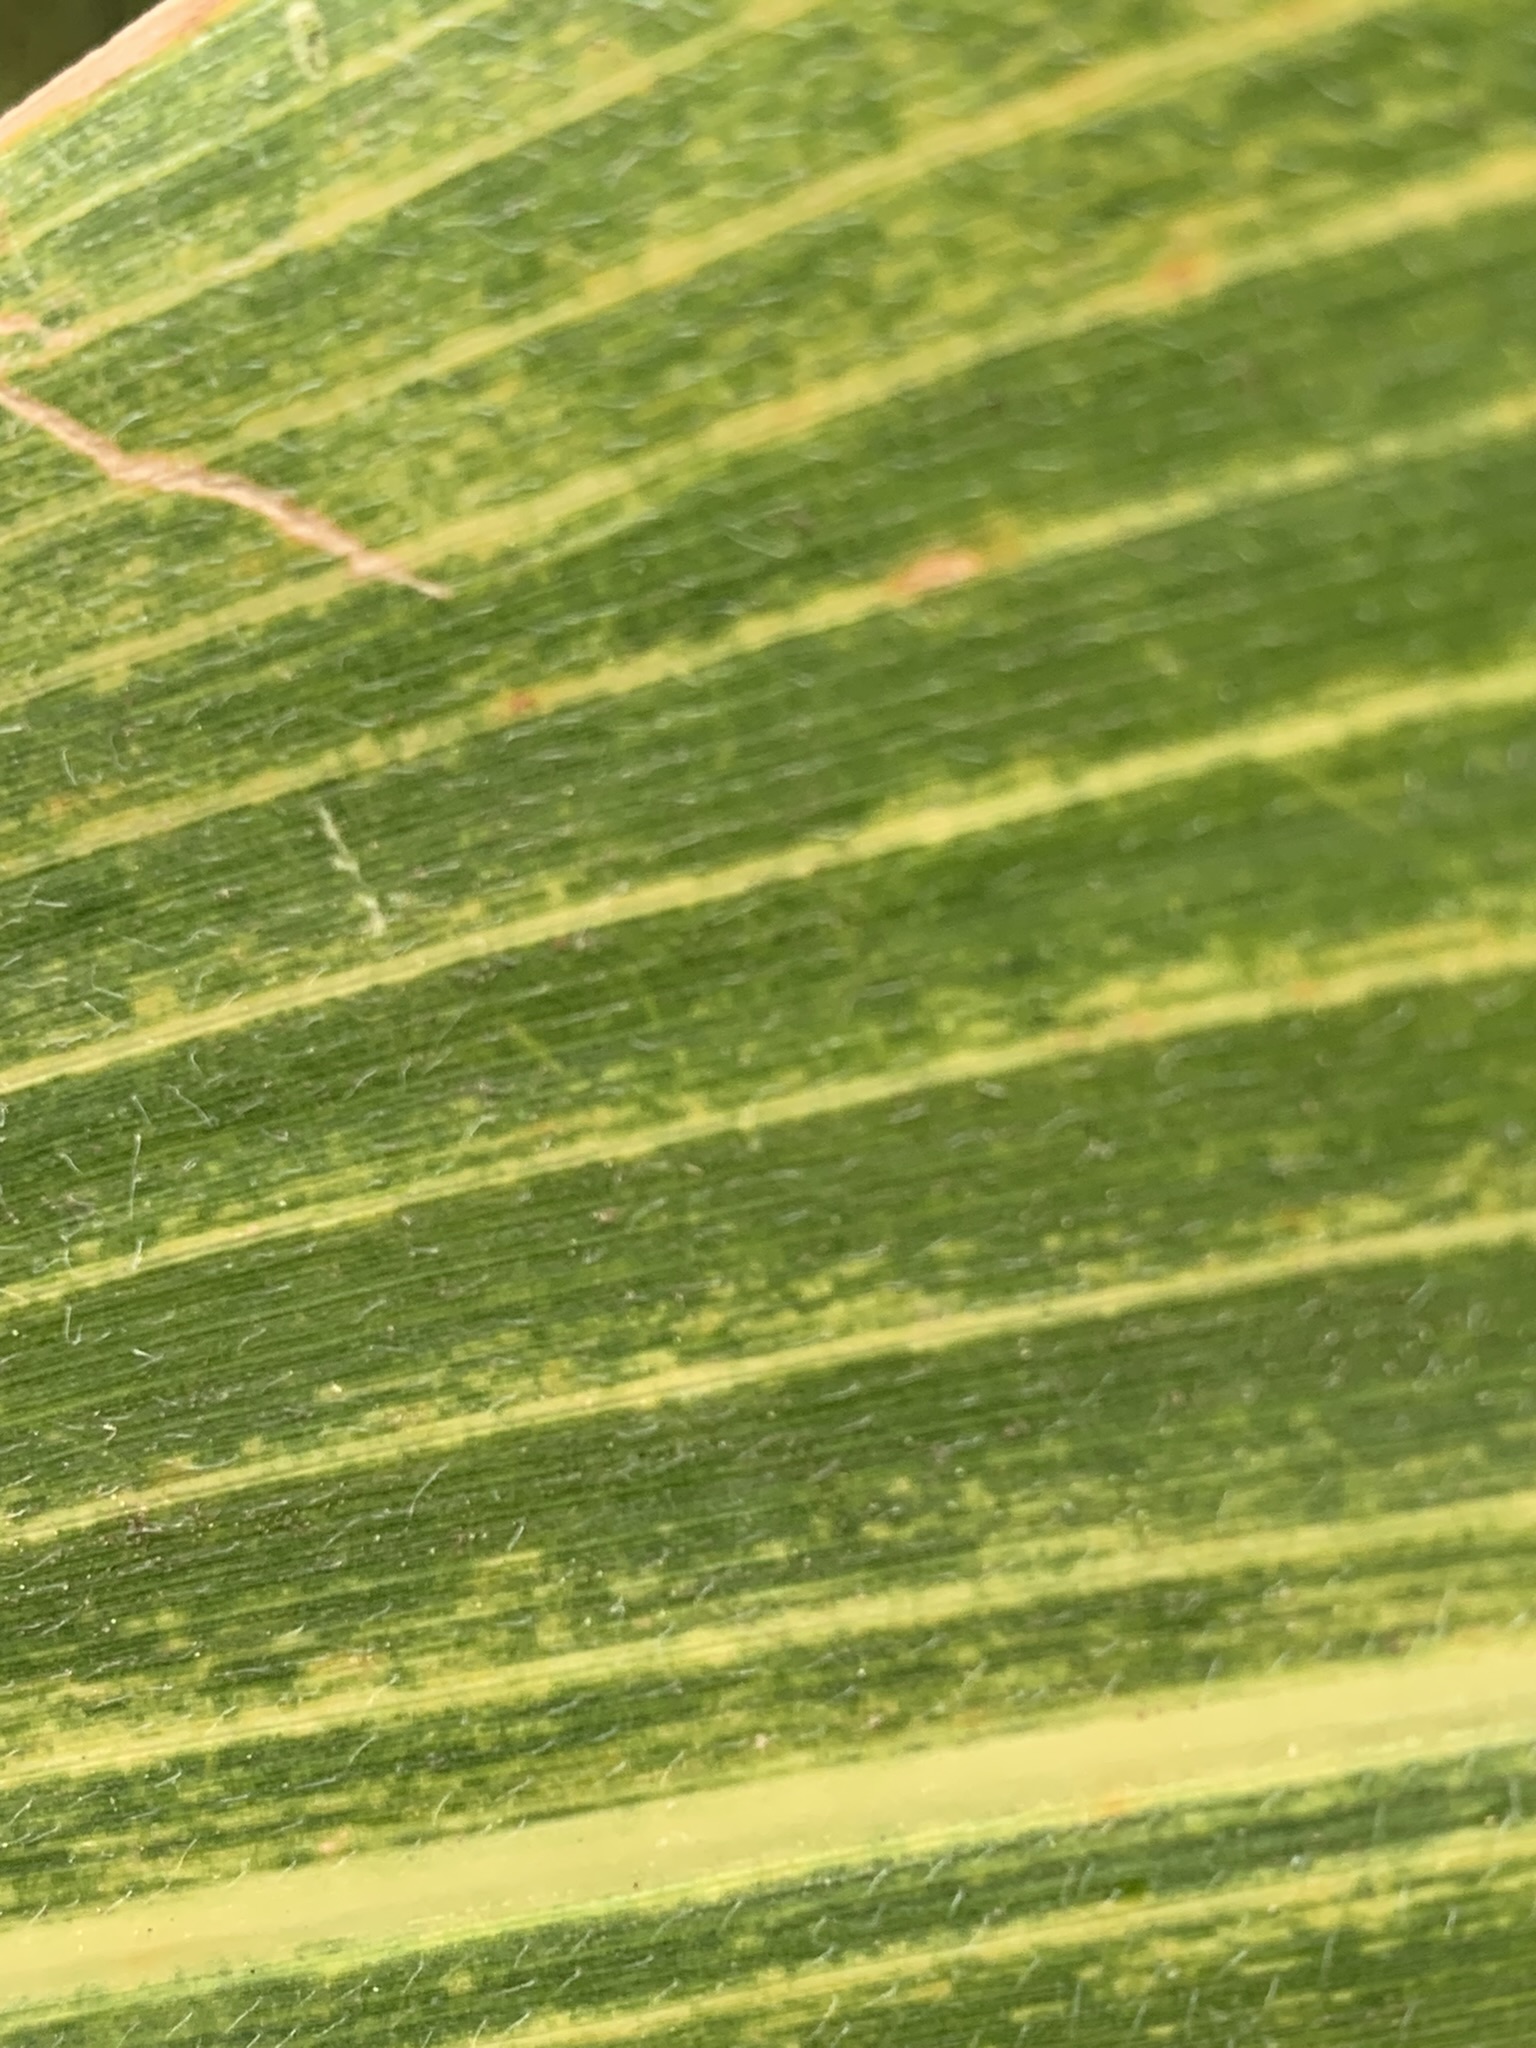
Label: MLN